Thomas Nichols Putnam House

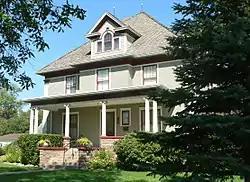

The Thomas Nichols Putnam House on Main St. in Carrington, North Dakota, United States, is an American Foursquare house with Classical Revival architecture elements that was built in 1907. It was listed on the National Register of Historic Places in 1992.